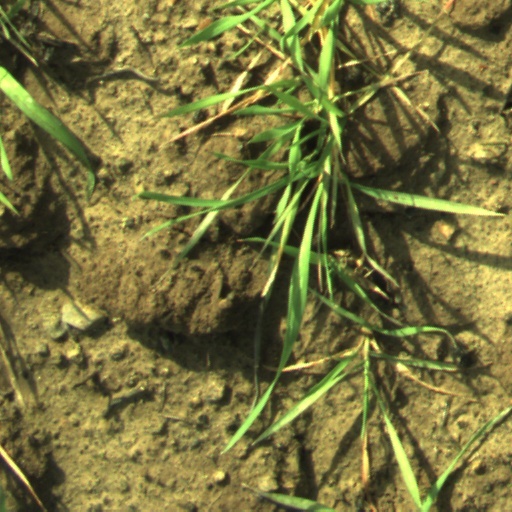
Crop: wheat